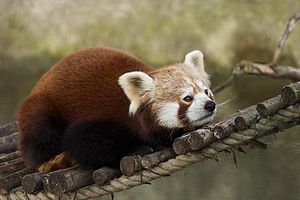
Rød panda
Foto: Bernard Landgraf, 2004
Foto: Bernard Landgraf, 2004
Rød panda, også kaldet for lille panda eller kattebjørn, er et pattedyr i rovdyr-ordenen, der lever i det østlige Himalaya og sydvestlige Kina og primært er planteædende. Det videnskabelige artsnavn Ailurus fulgens betyder "skinnende kat". Lokalt i Nepal kaldes den røde panda wha og chitwa efter dens stemme. Den røde panda blev først opdaget i 1825 og var de næste 50 år den eneste panda man kendte til i den vestlige verden. Arten er ikke nært beslægtet med pandaen, der taksonomisk placeres i bjørnefamilien.